Stichting Weeshuis Sri Lanka

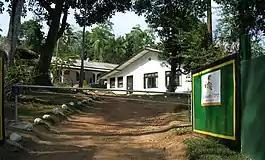
Orphanage in Sri Lanka.

Stichting Weeshuis Sri Lanka is a Dutch NGO-foundation that after the disastrous tsunami of December 26, 2004 was founded to help the children that became orphans.